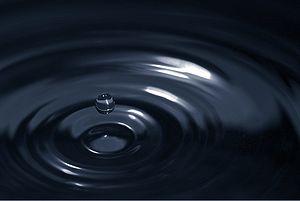
Thalès de Milet, appelé communément Thalès, est un philosophe et savant grec, né à Milet vers 625-620 av. J.-C. et mort vers 548-545 av. J.-C. dans cette même ville.